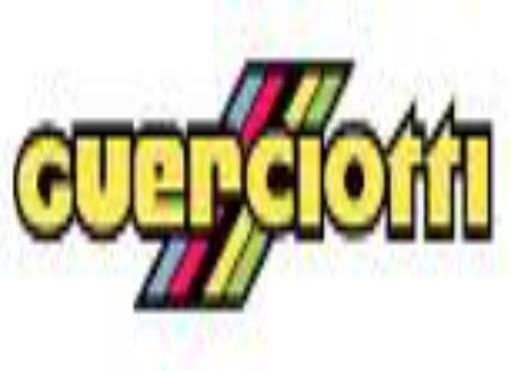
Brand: guerciotti
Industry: Transportation